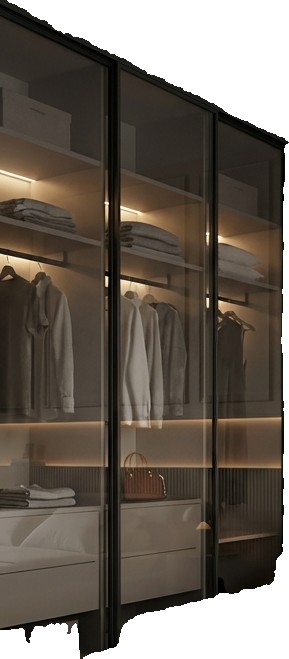
Surface category: cabinetry